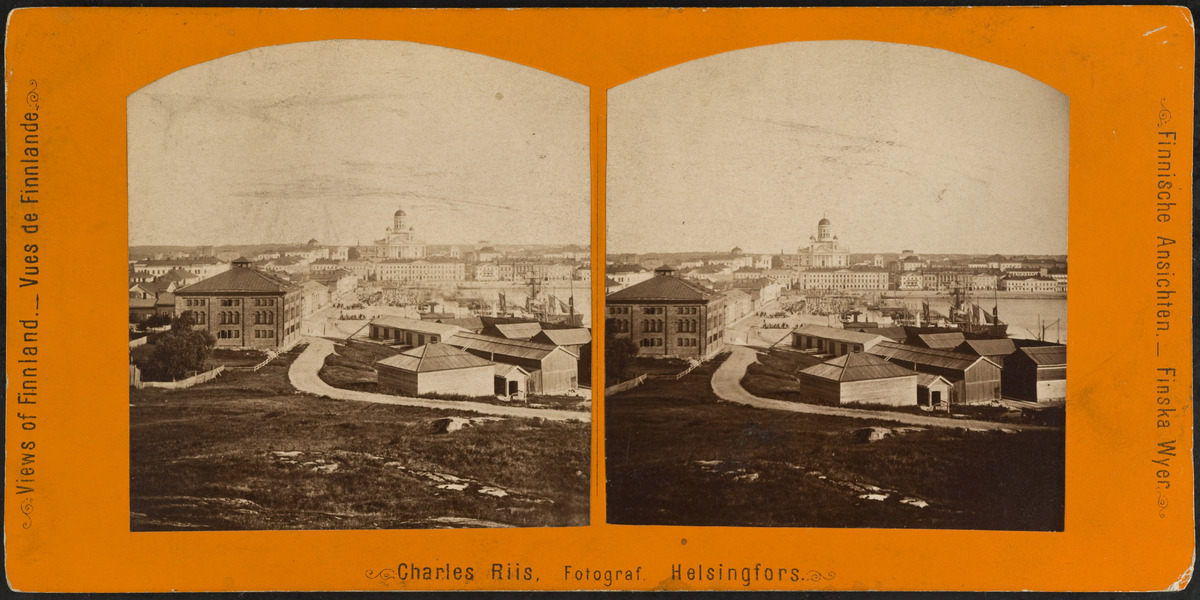
Näkymä observatoriolta, Ulriikaporinvuorelta (Tähtitorninmäeltä) pohjoiseen päin, taustalla Nikolain kirkko (Tuomiokirkko), Kauppatori ja Eteläsatama sekä Pohjoisesplanadin taloja
sisällön kuvaus: Näkymä observatoriolta, Ulriikaporinvuorelta (Tähtitorninmäeltä) pohjoiseen päin, taustalla Nikolain kirkko (Tuomiokirkko), Kauppatori ja Eteläsatama sekä Pohjoisesplanadin taloja. Etualalla vasemmalla kruununmakasiini ja rannassa puisia

varastorakennuksia. mustavalkoinen
Kuvaaja: Riis, Charles, valokuvaaja
Ajankohta: kuvausaika 1870 - 1892
Paikka: Suomi, Uusimaa, Helsinki, Kaivopuisto Helsinki, Tähtitornin vuori
Aiheet: arkkitehtuuri, julkiset rakennukset kirkkorakennukset, varastot viljavarastot kruununmakasiinit, tiilirakennukset, puurakennukset, satamat, kalliot